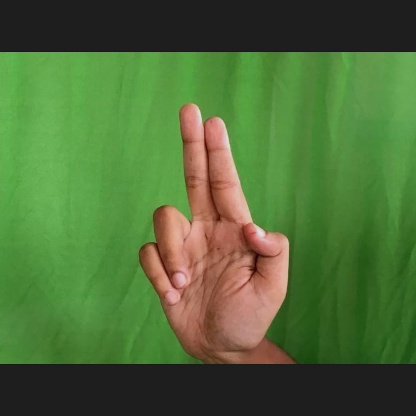
Mudra: Ardhapathaka